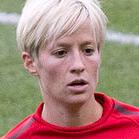
Age: 25